David Schumacher (racing driver)

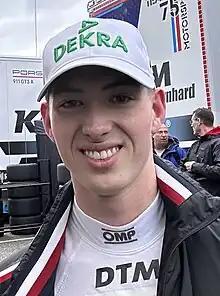

David Schumacher (born 23 October 2001) is a German racing driver competing in the 2025 GT World Challenge Europe Endurance Cup with HRT Ford Performance racing team. A member of the Schumacher racing family, he is the son of former Formula One driver Ralf Schumacher, nephew of seven-time Formula One world champion Michael Schumacher and his wife Corinna, a Western riding European Champion, and the cousin to racing driver Mick Schumacher and Western riding Gina-Maria Bethke.